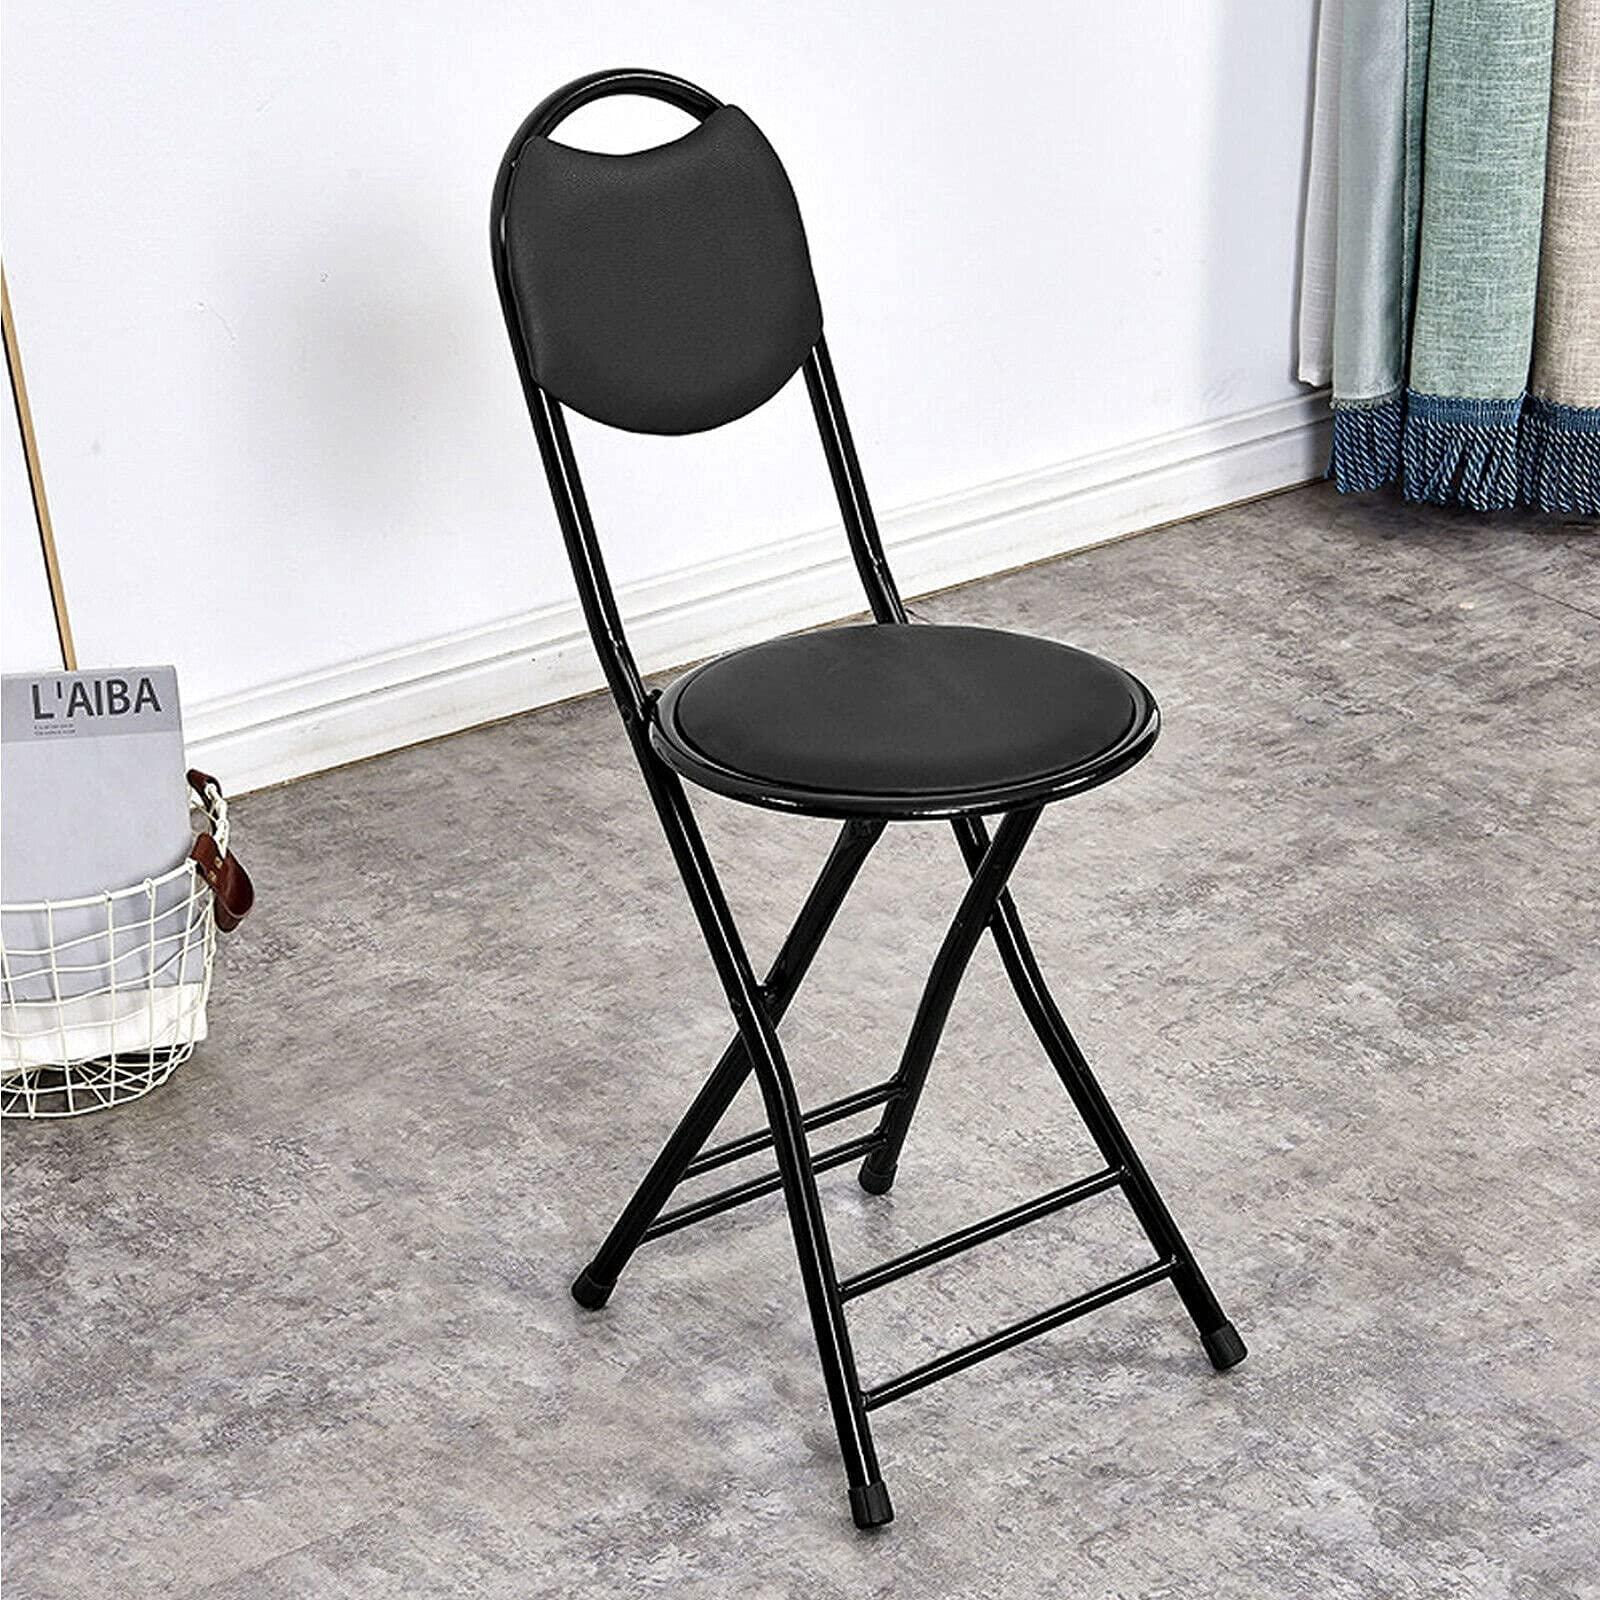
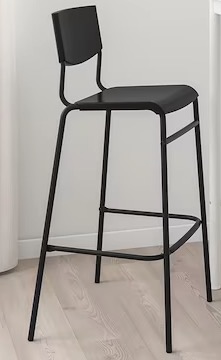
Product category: stool
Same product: no